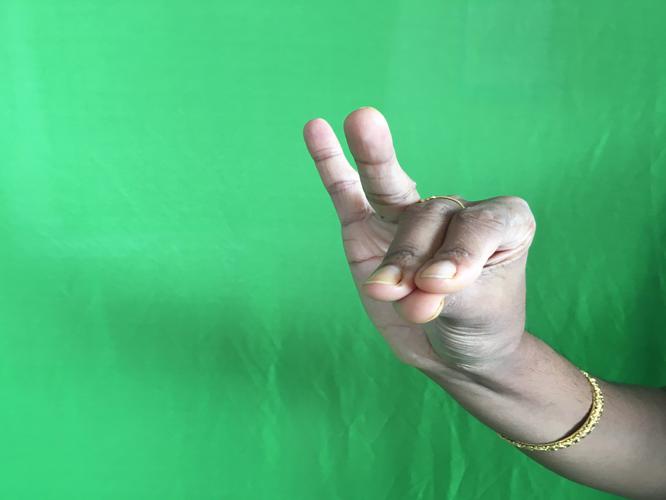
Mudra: Katakamukha_1
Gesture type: single_hand